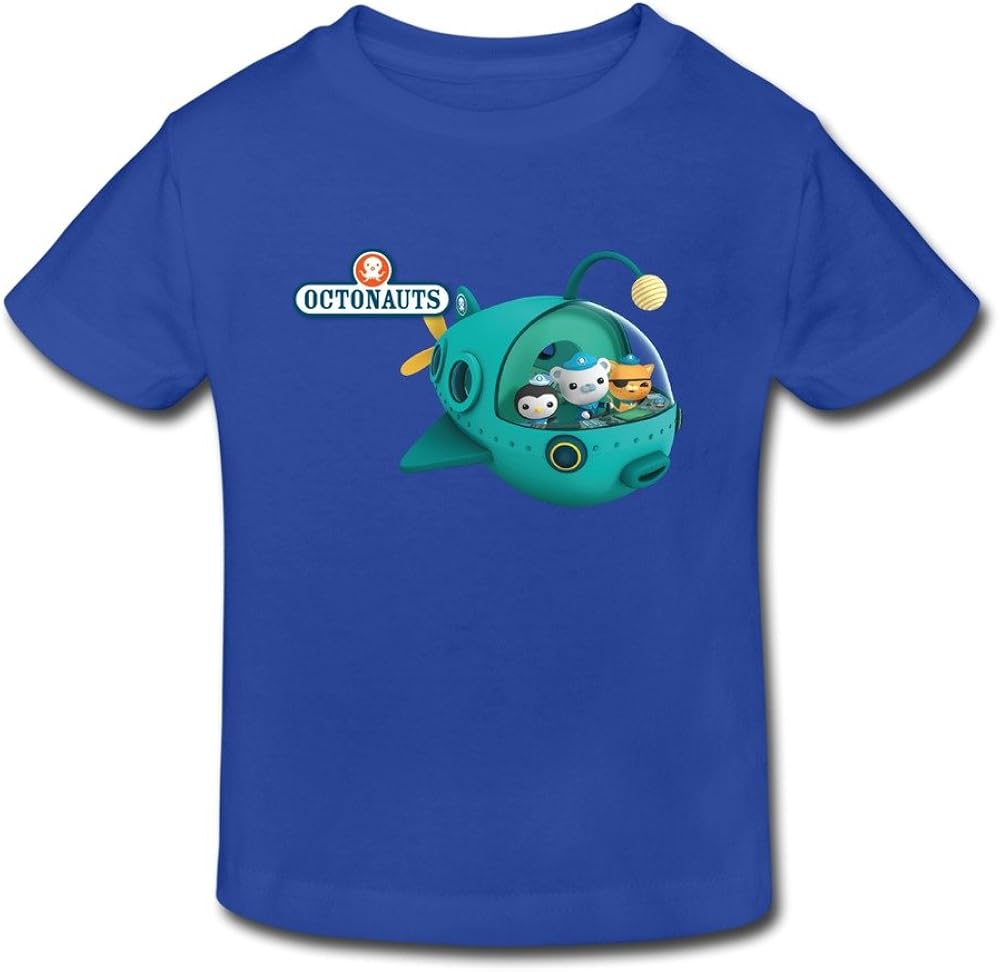
mjensen Toddler's Graphic The Octonauts T-Shirts by
Category: AMAZON FASHION
The Octonauts Personalize Short Sleeve T-shirts Is Made Of 100% Cotton Shirts And Eco-inks To Guarantee High Quality.Unique Design To Show Your Unique Beauty-appreciation.
Features: 100% Cotton | Pull On closure | 100% Soft Cotton,Feels Great! | The Octonauts Style T Shirt. | Color Options:White,Black,Red,Pink And RoyalBlue. | Delivery Time:5-10 Business Days. | Printed Graphic Logo On Front.